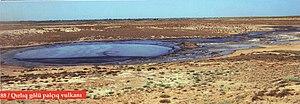
Neftçala est une ville d'Azerbaïdjan, capitale du raion du même nom.